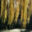
Label: willow_tree